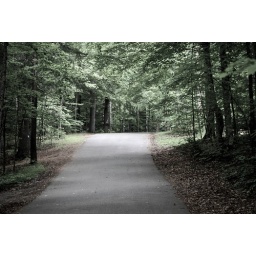
long road in forest